Joseph Bergler

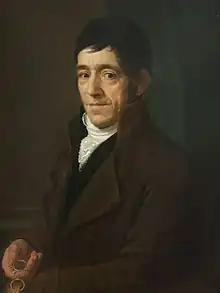
"Joseph Bergler", by Franz Nadorp, 1823

Joseph Bergler the Younger (1 May 1753 – 25 June 1829) was a painter, author of numerous etchings, and director of the Prague Academy.